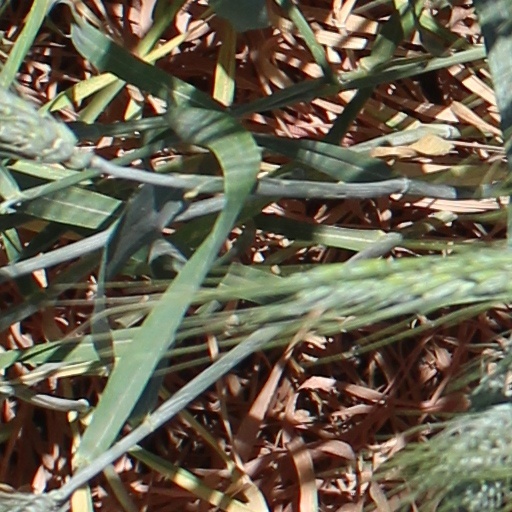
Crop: wheat